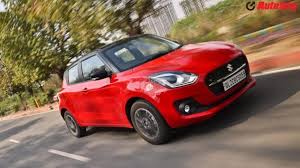
Label: noambulance